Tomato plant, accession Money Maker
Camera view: tilt-top (135 deg); turntable rotation: 0 degrees
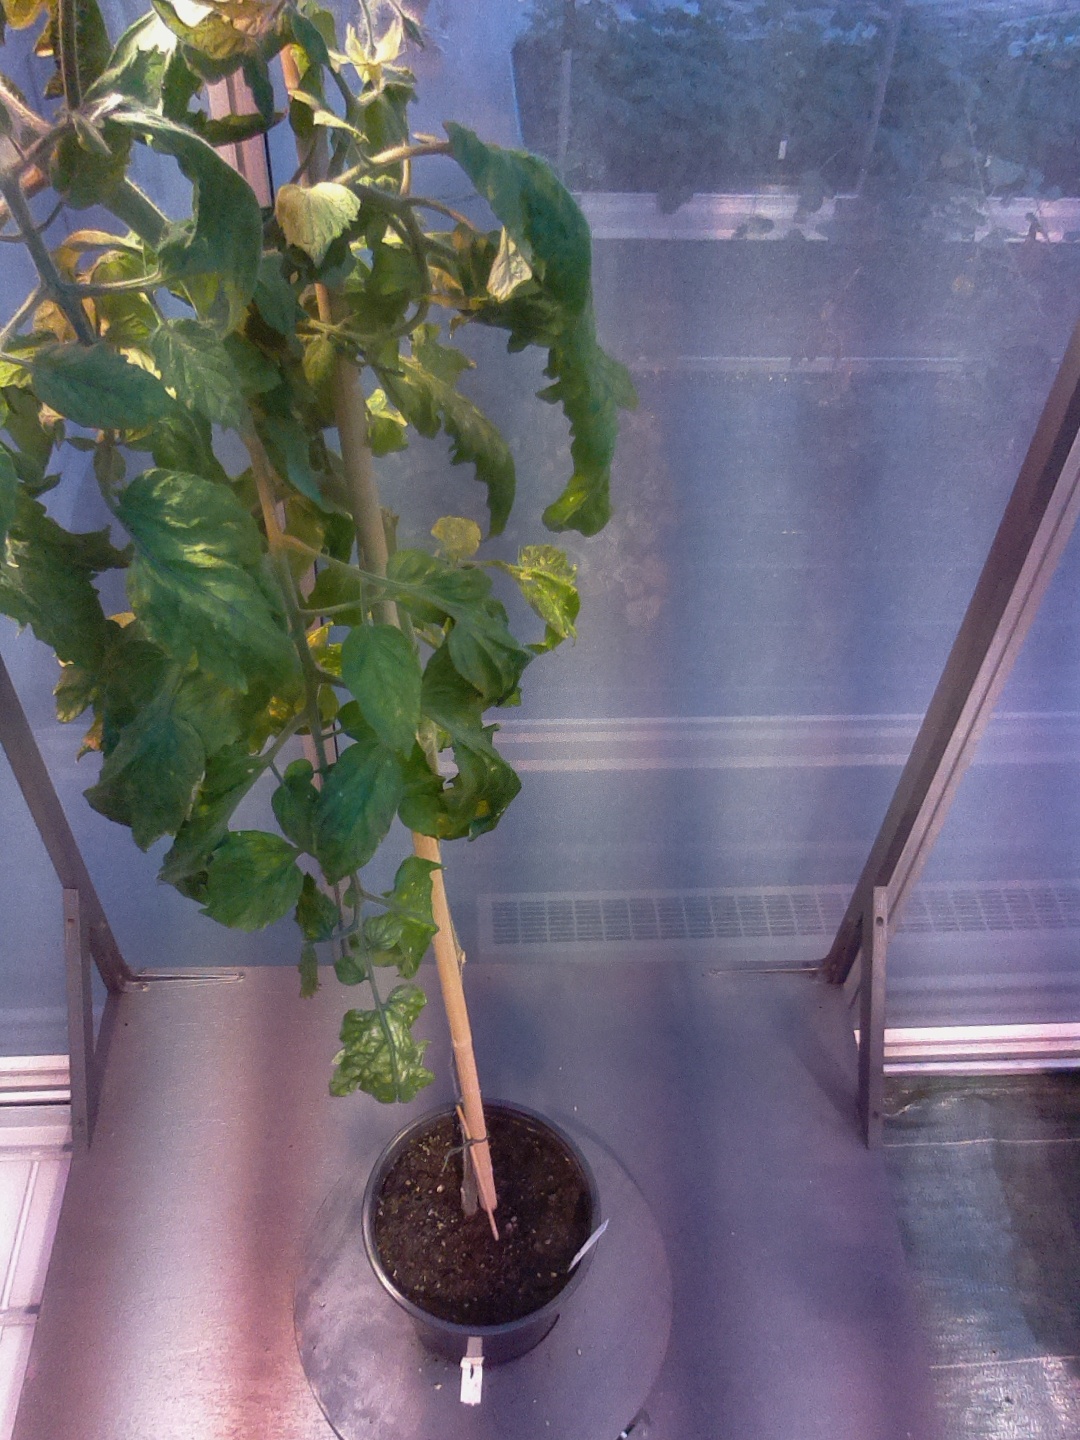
BBCH growth stage 73: 30%-40% of final fruit size